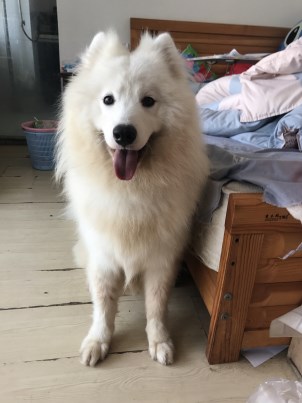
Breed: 2192-n000088-Samoyed